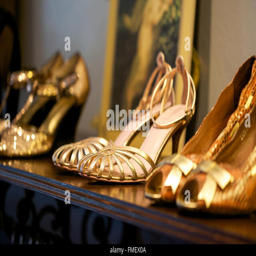
close up of vintage shoes for sale in a clothing store